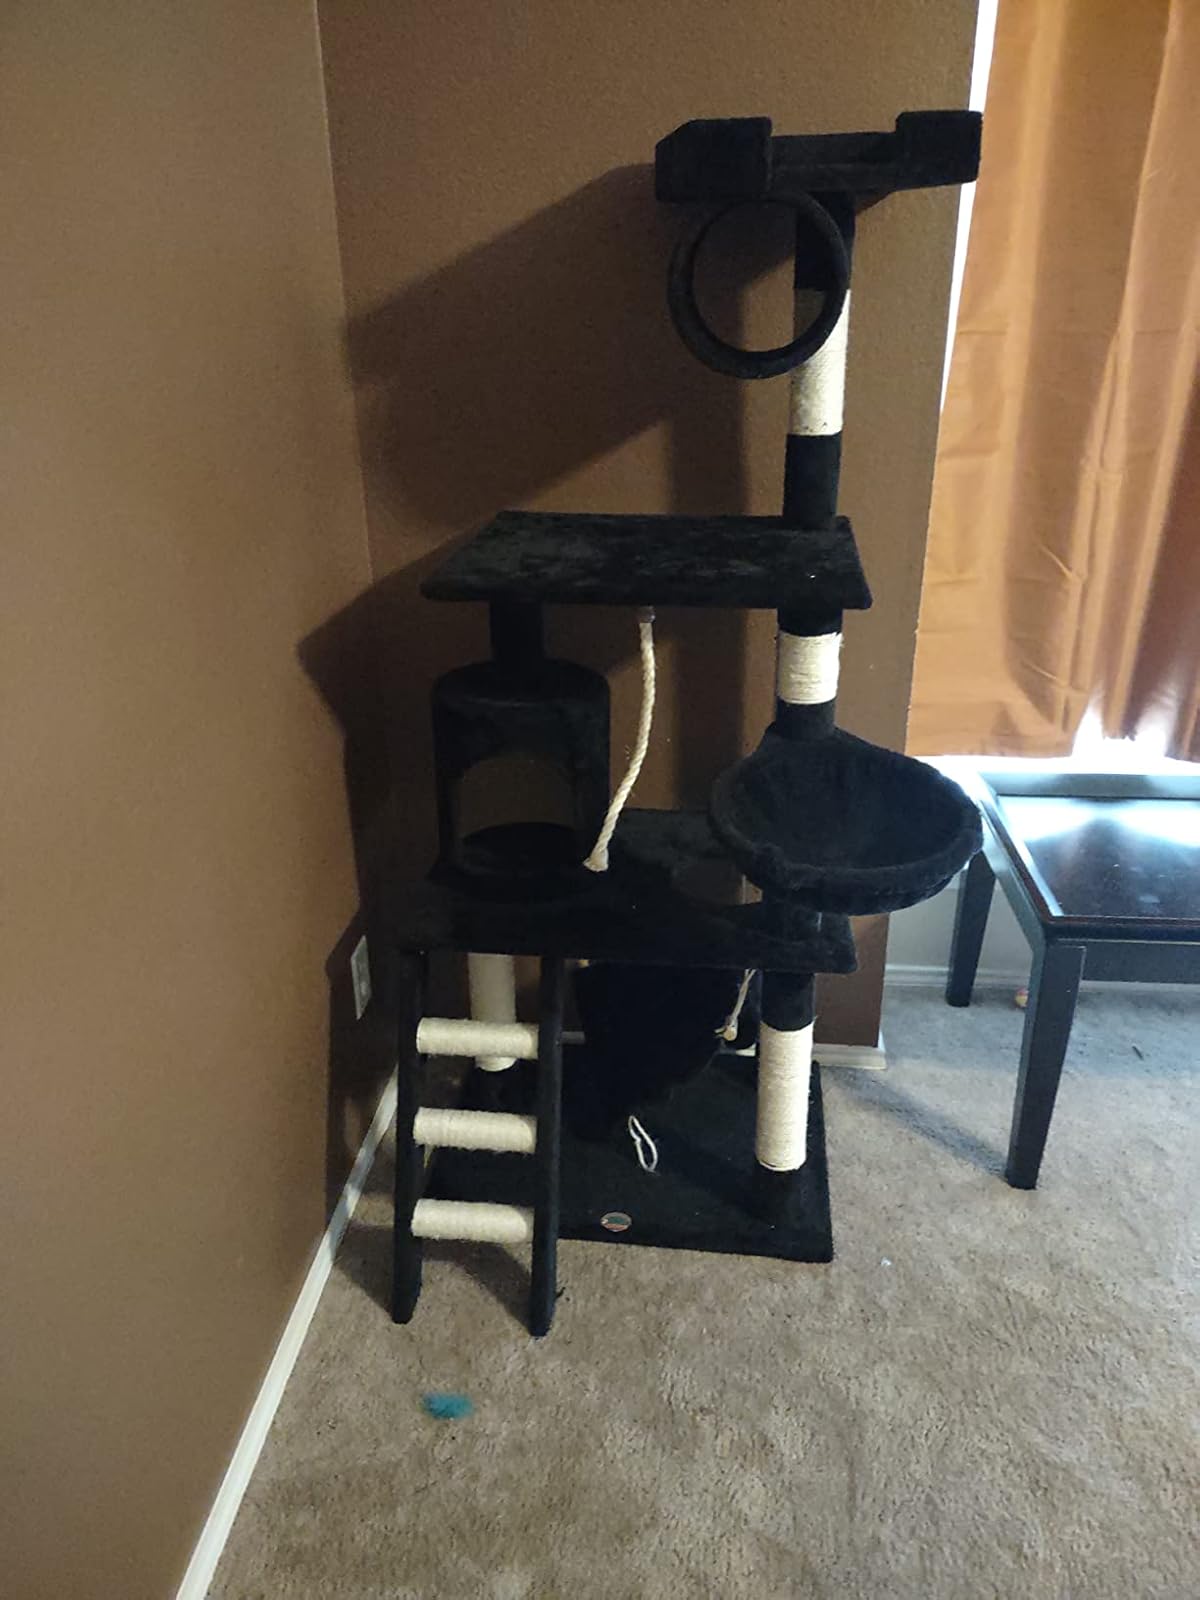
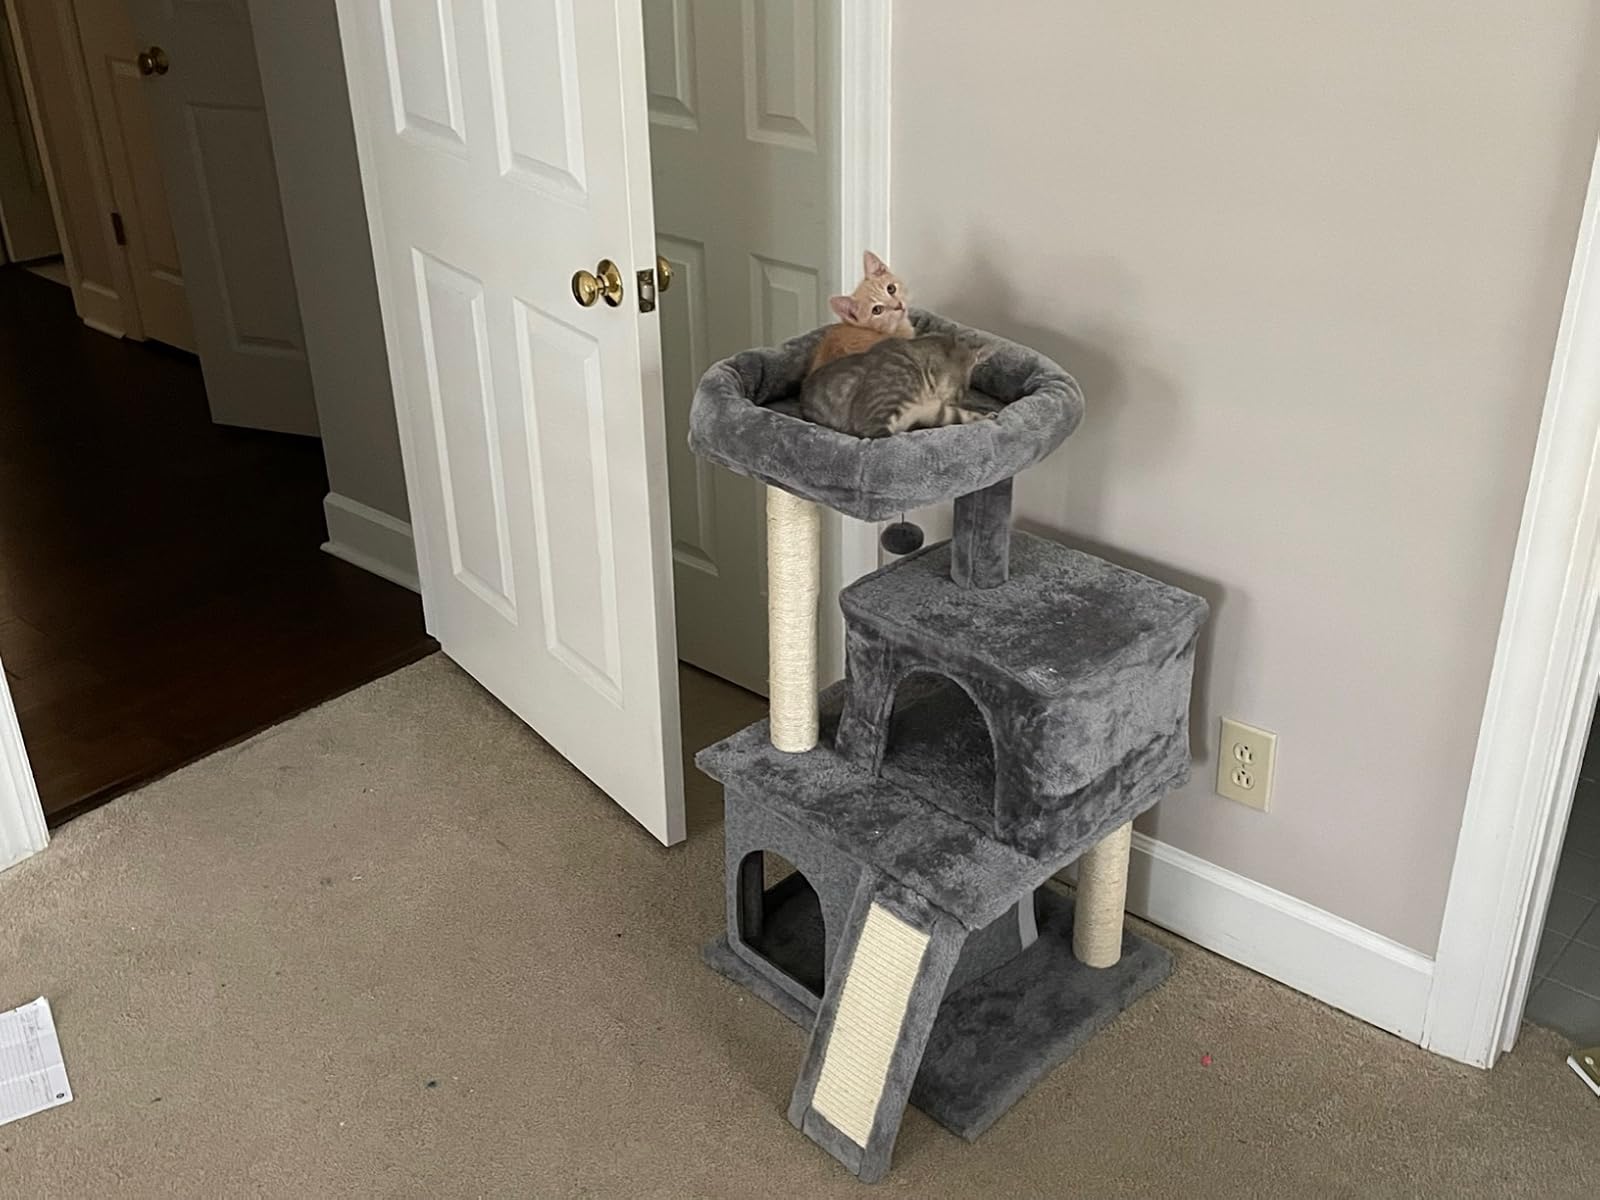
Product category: items_cat tree
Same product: no